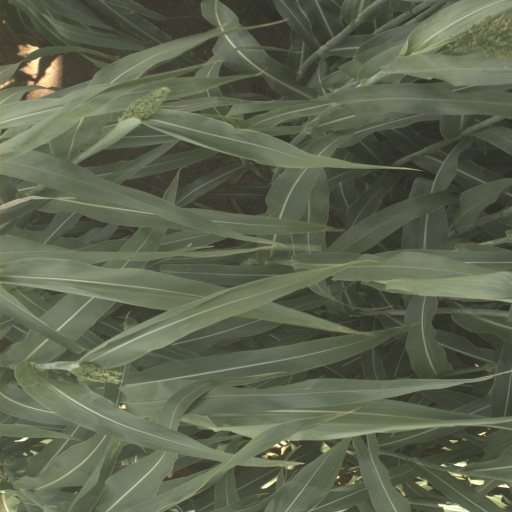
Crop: sorghum